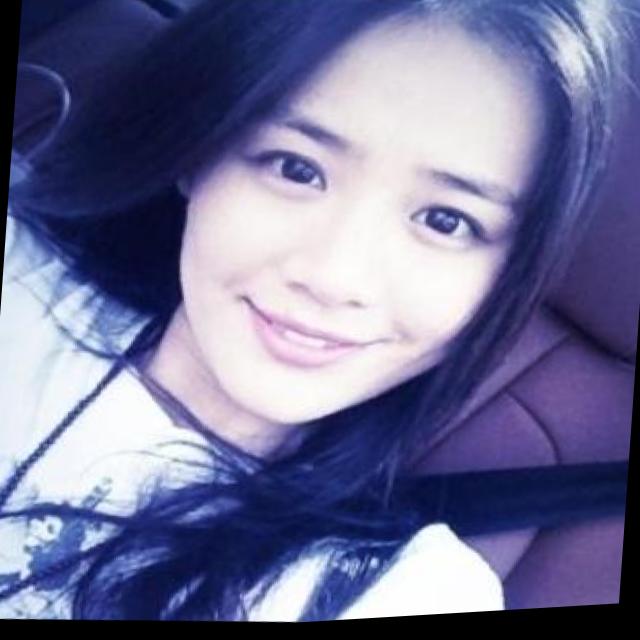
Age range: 21-44